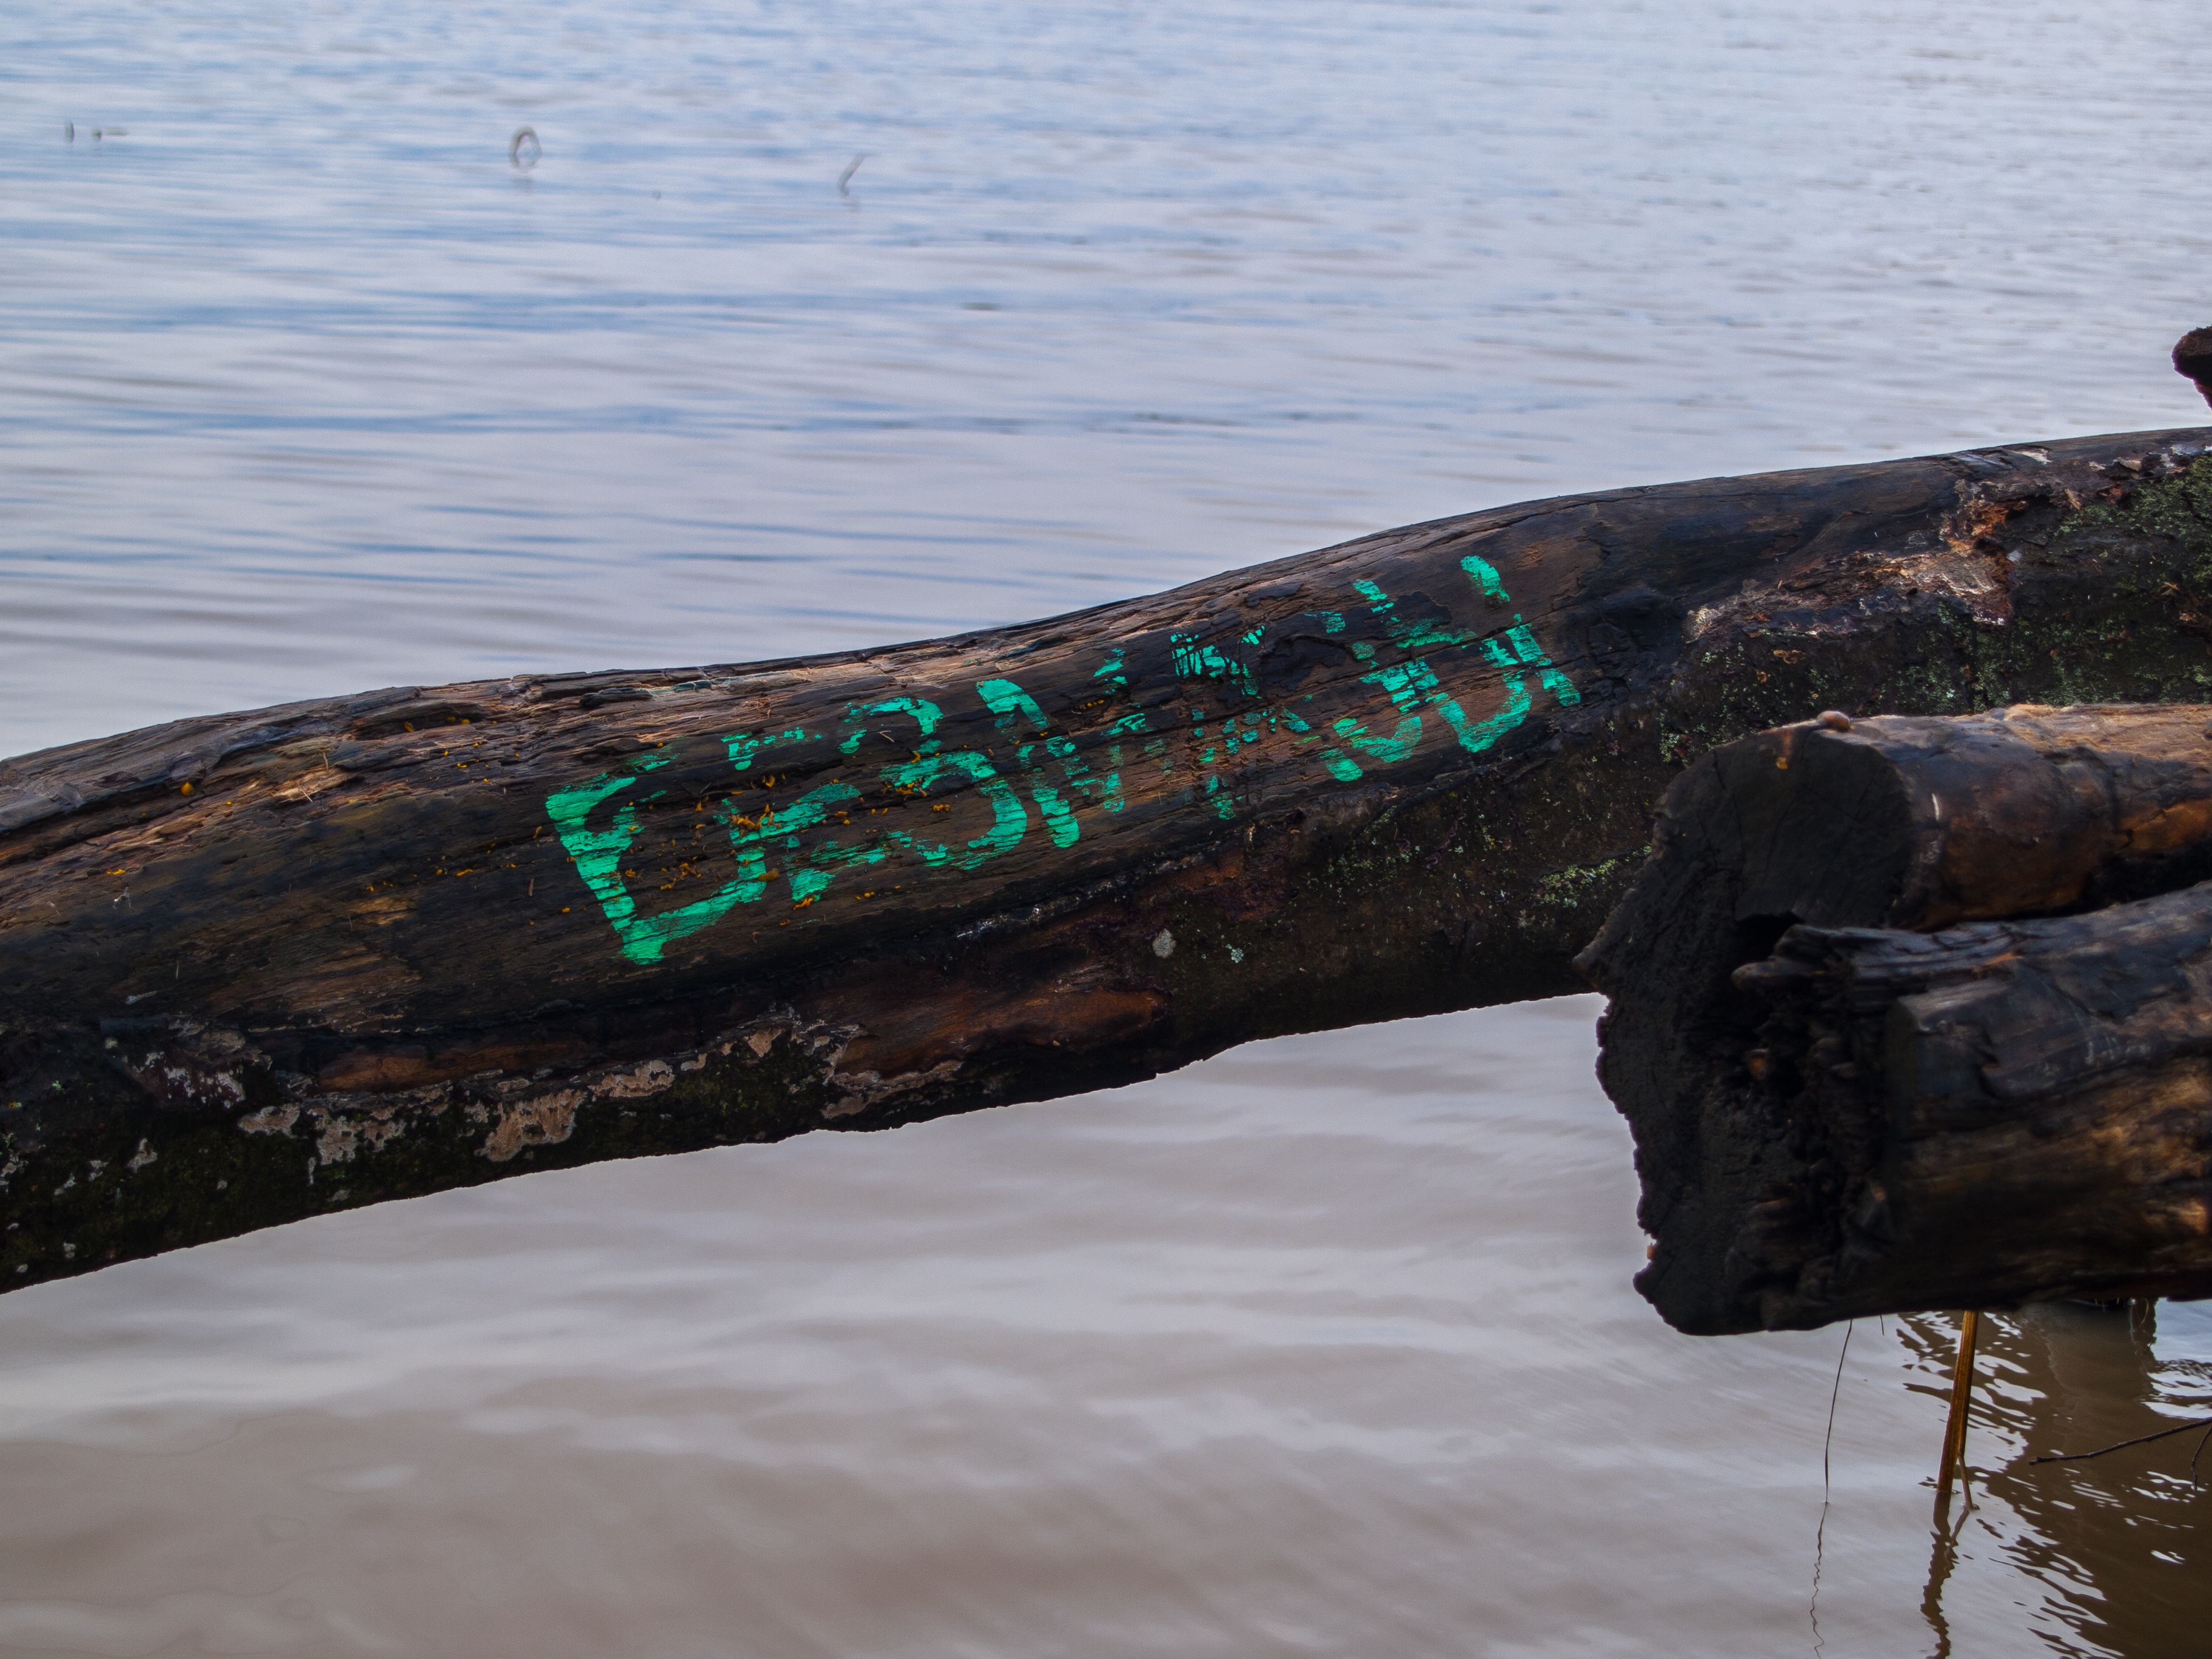
images, water, wood, boats and boating equipment and supplies, lake, trunk, wind, wind wave, handwriting, landscape, personal protective equipment, beach, recreation, tree, human leg, coast, wave, rock, reflection, ocean, water transportation, Surfing Equipment, surface water sports, tropics, sea, tide, inlet, boardsport, water sport